Describe the emotion expressed in this image:  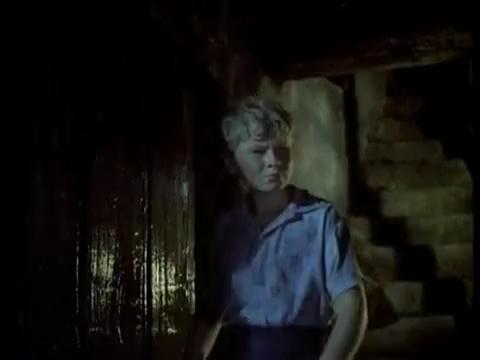
This person displays Pain, valence and arousal with low intensity.